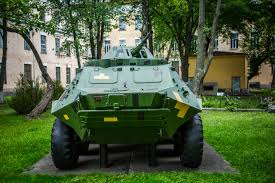
Label: BTR-60